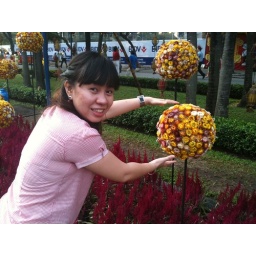
astonishing street in SAIGON full of flowers and nice scenery